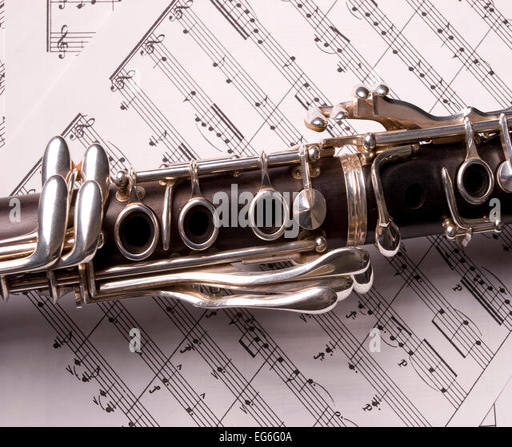
photograph of a clarinet isolated over sheet music